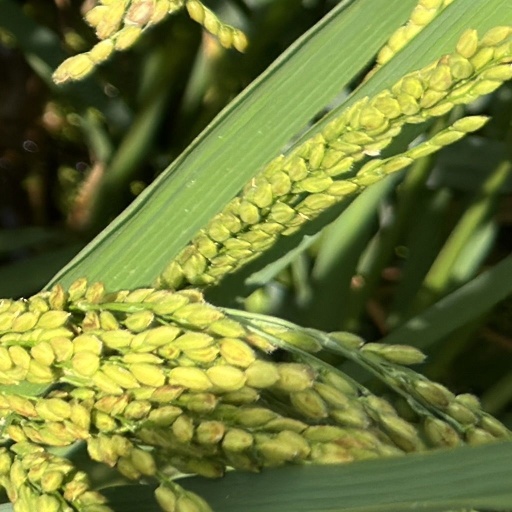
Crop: rice